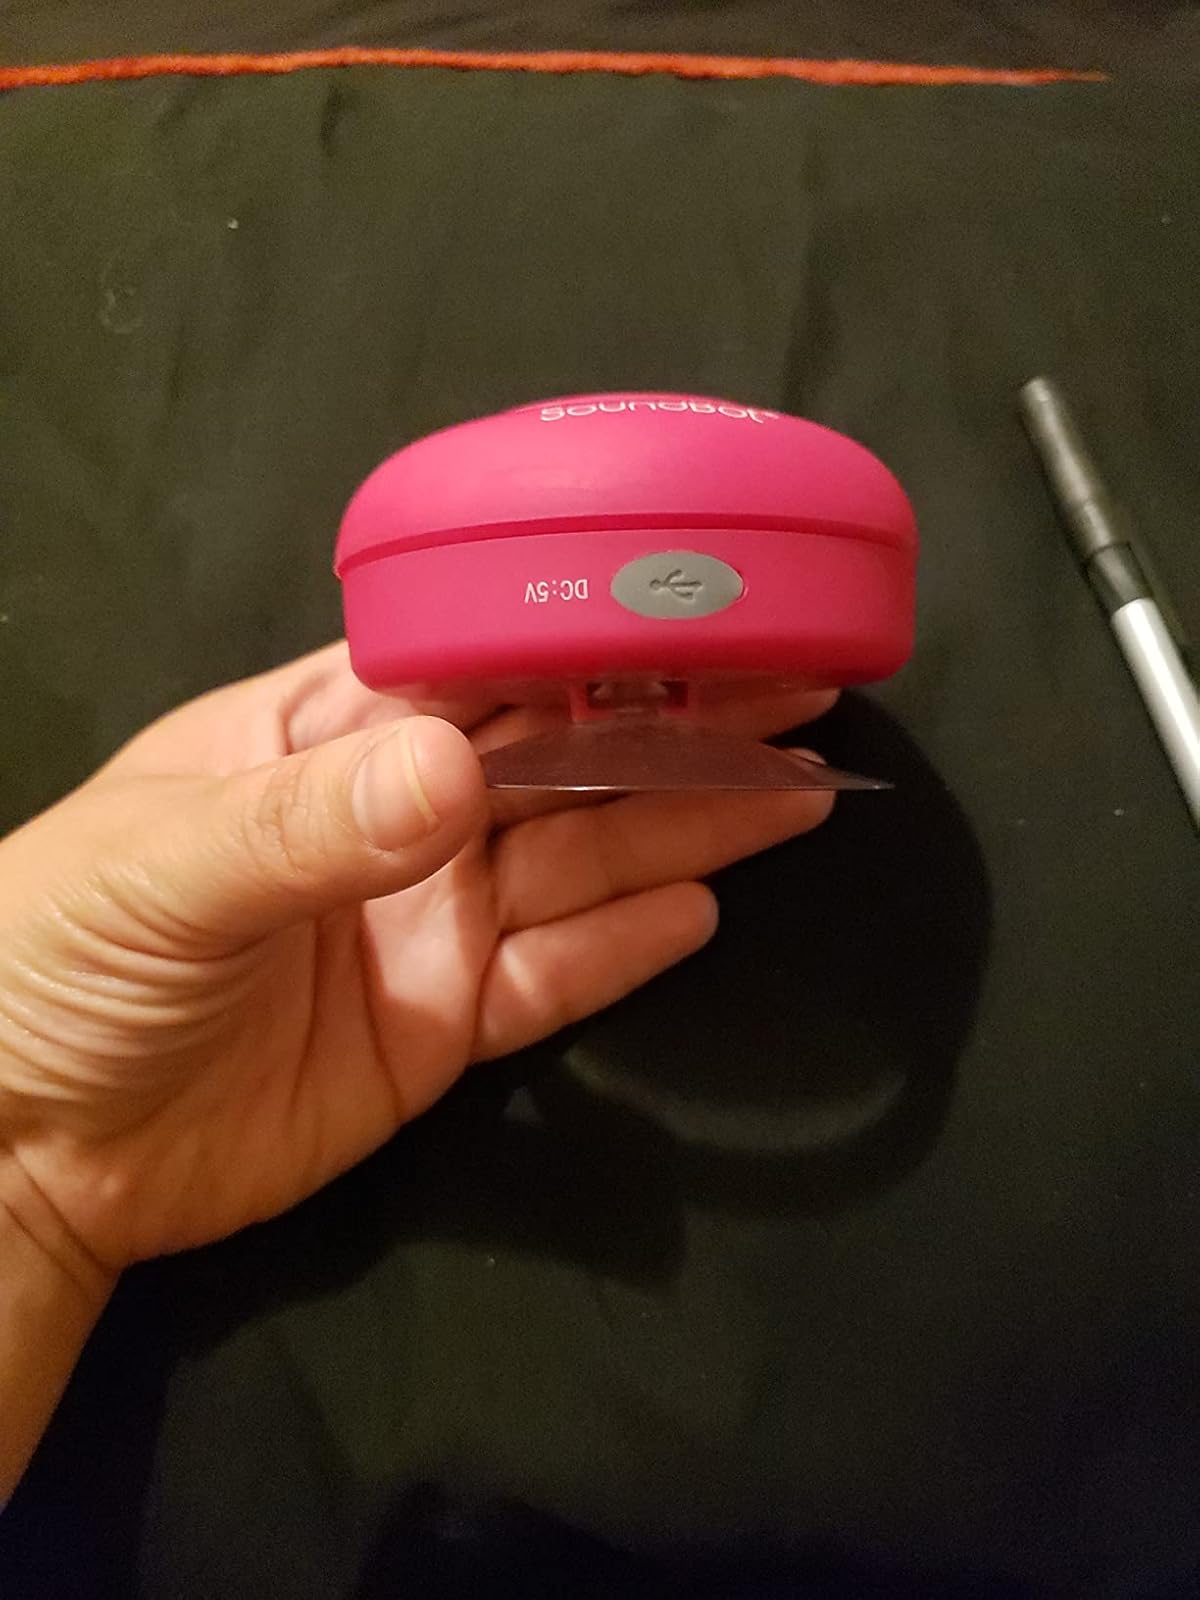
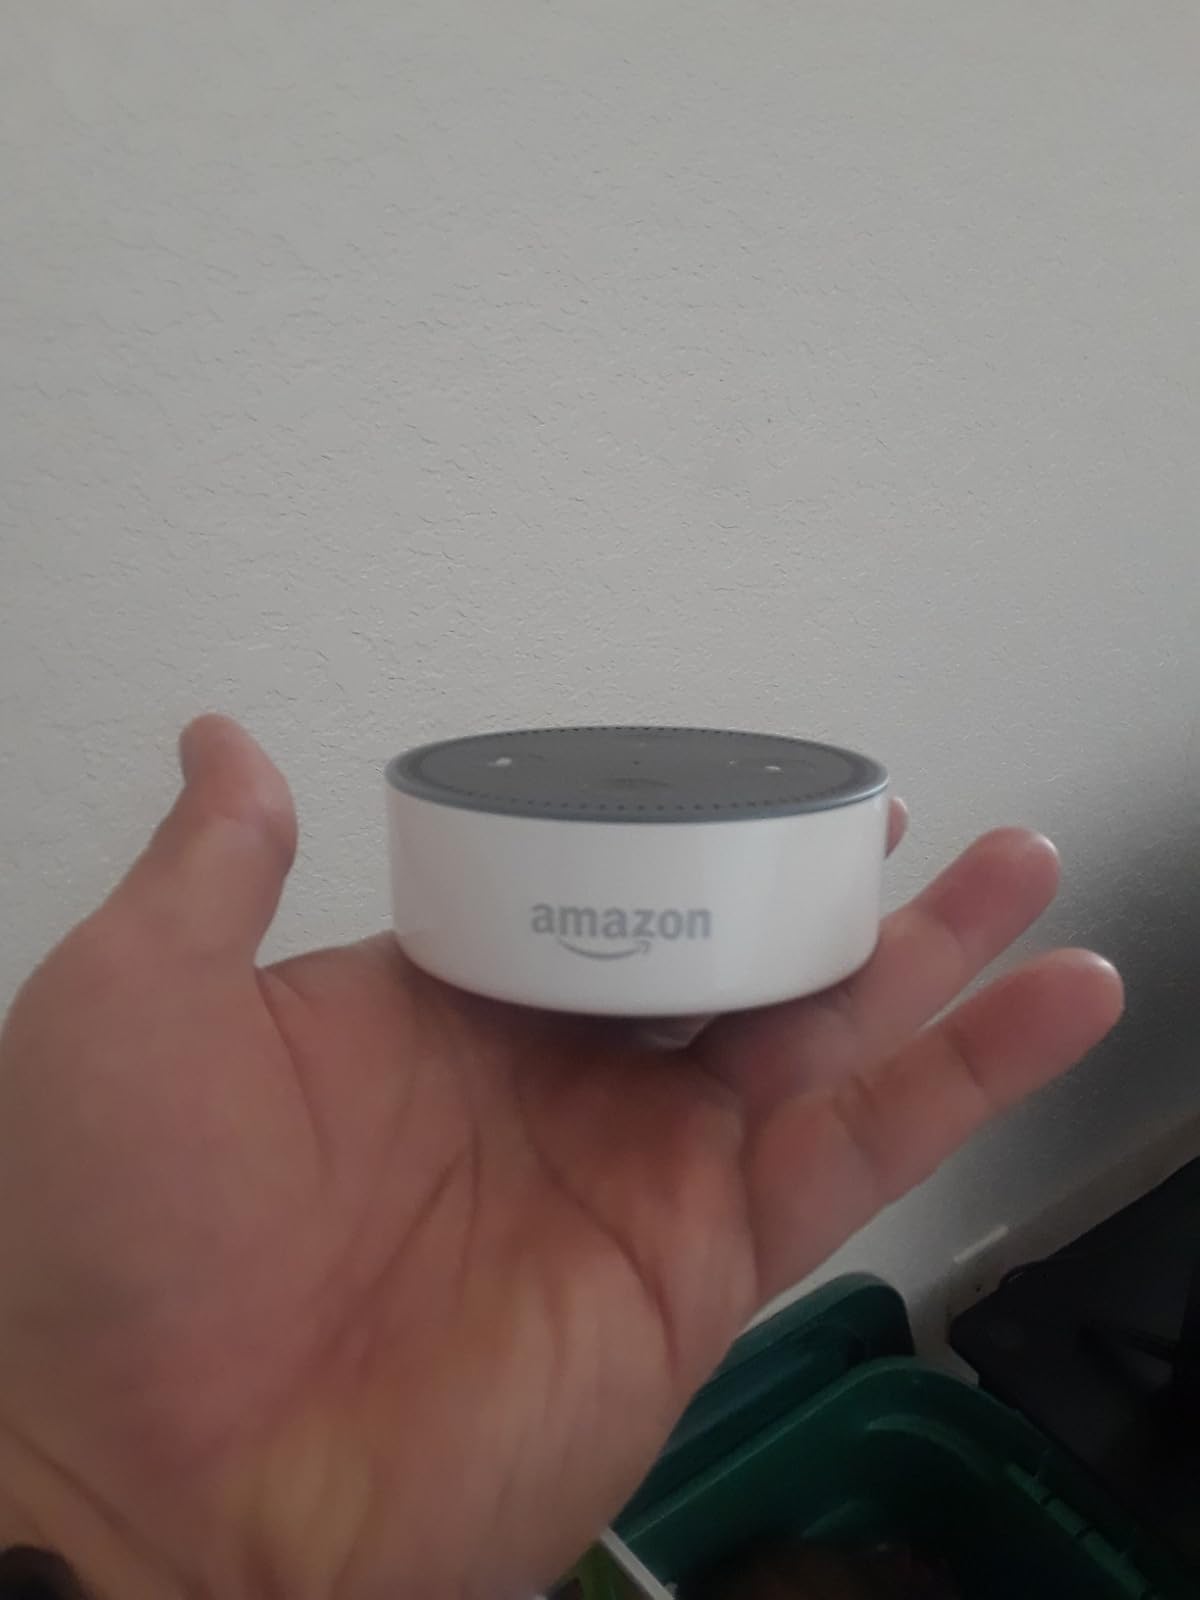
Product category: speaker
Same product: no